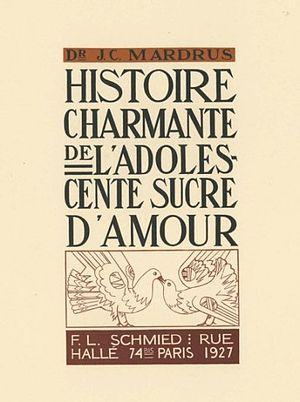
J. C. Mardrus, Histoire charmante de l'Adolescente Sucre d'Amour, Paris, Chez l'Artiste, 1927
François-Louis Schmied, né à Genève le 8 novembre 1873 et mort à Tahanaout, au Maroc, en janvier 1941, est un peintre, graveur sur bois, imprimeur, éditeur, illustrateur, et relieur français d'origine suisse.